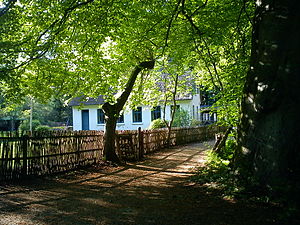
Forstbotanisk Have (Aarhus) / Galleri
Fra Forstbotanisk Have ved Marselisborg i Aarhus. Skovfogedens hus.
Forstbotanisk Have fra 1923 blev anlagt i Aarhus på en del af Skovridergårdens jord under ledelse af den daværende skovrider Niels Jørgen Bang. I området var der tidligere tørvegrave. Den ligger bag Marselisborg Slot og vest for Mindeparken med indgang fra Skovridervej.